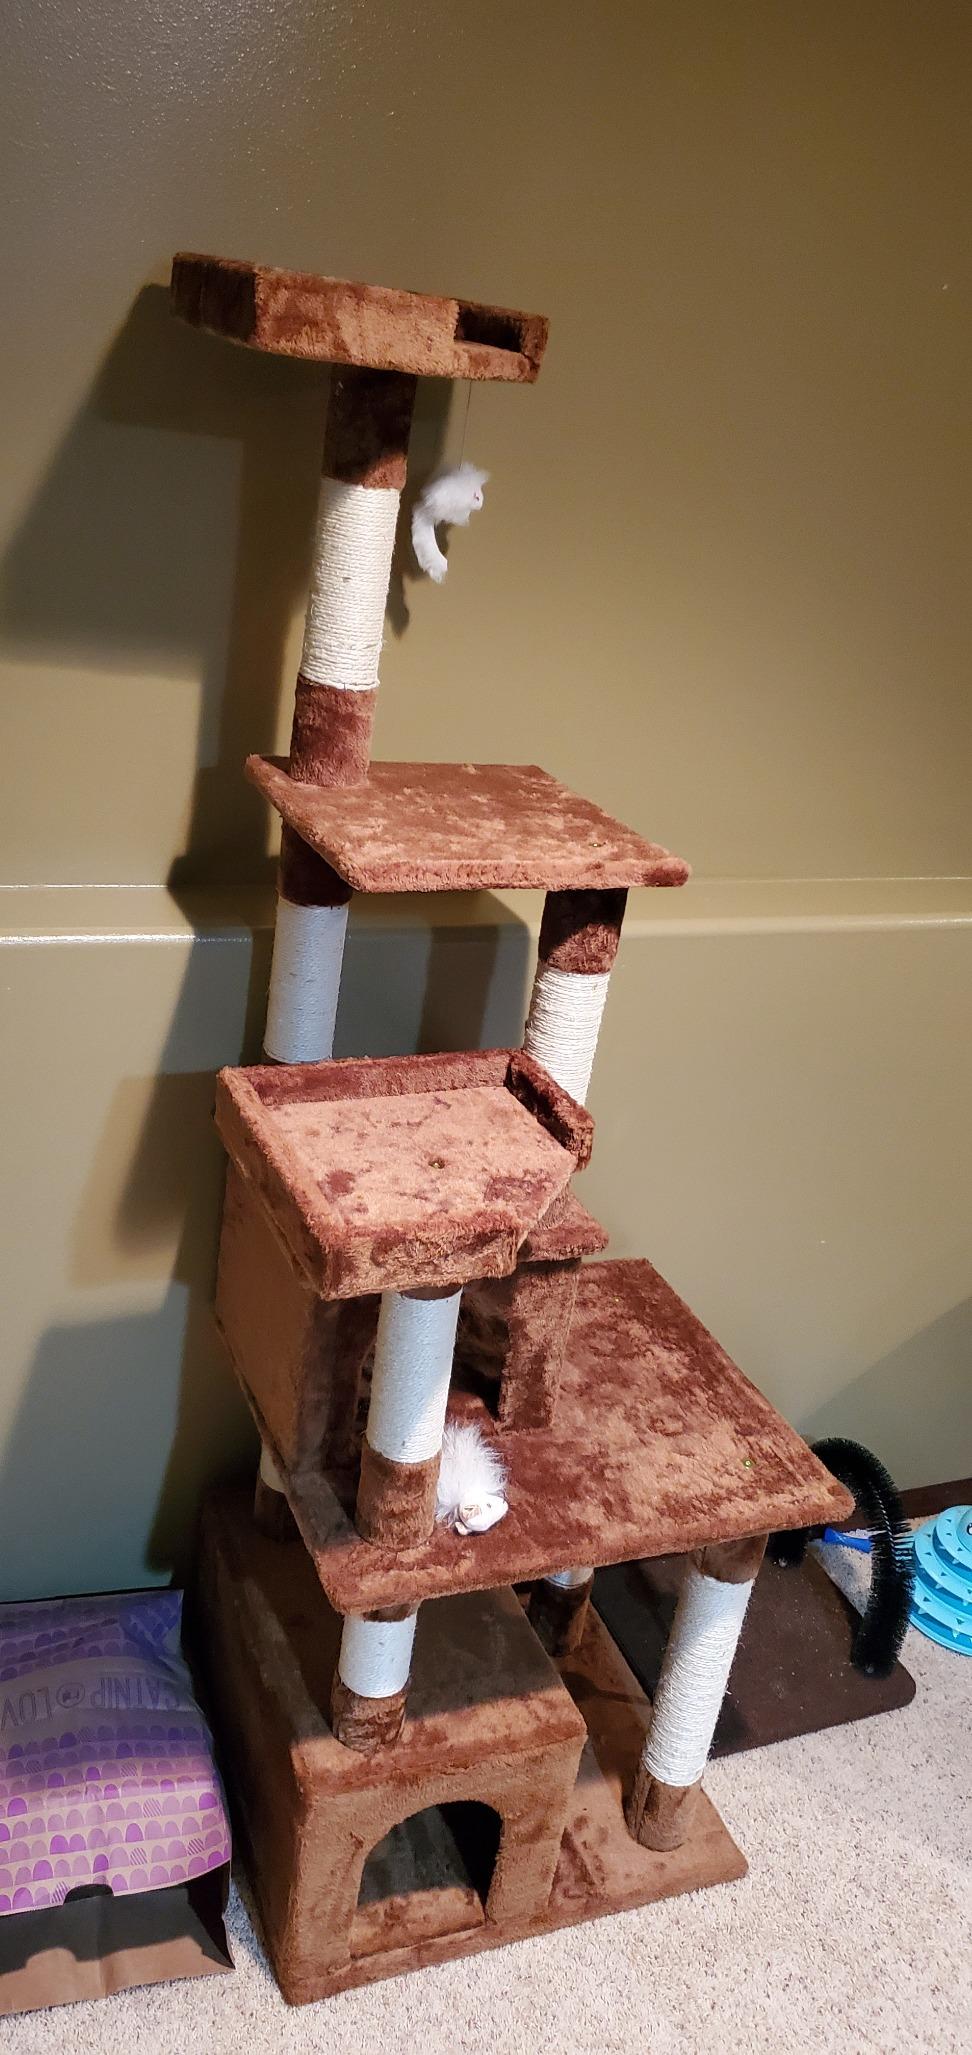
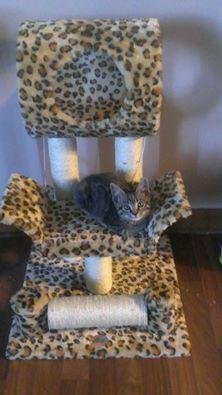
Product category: items_cat tree
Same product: no